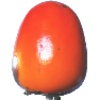
Label: kaki